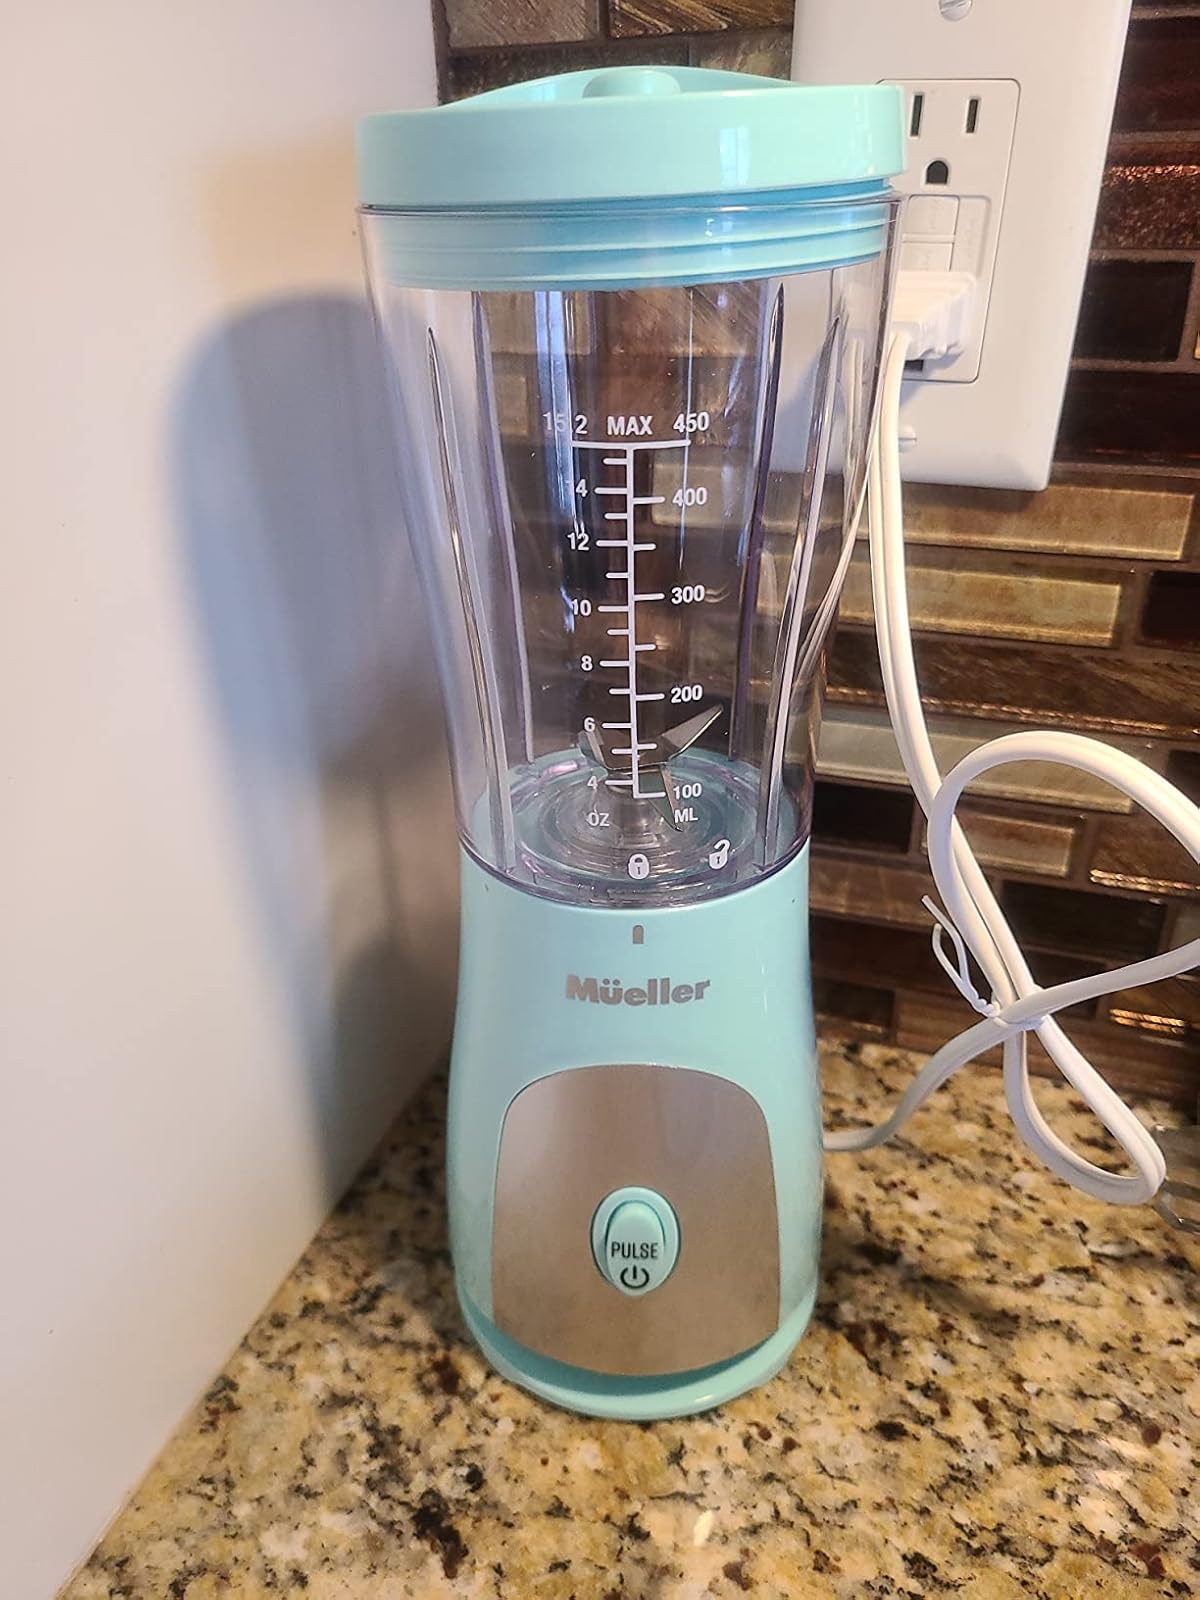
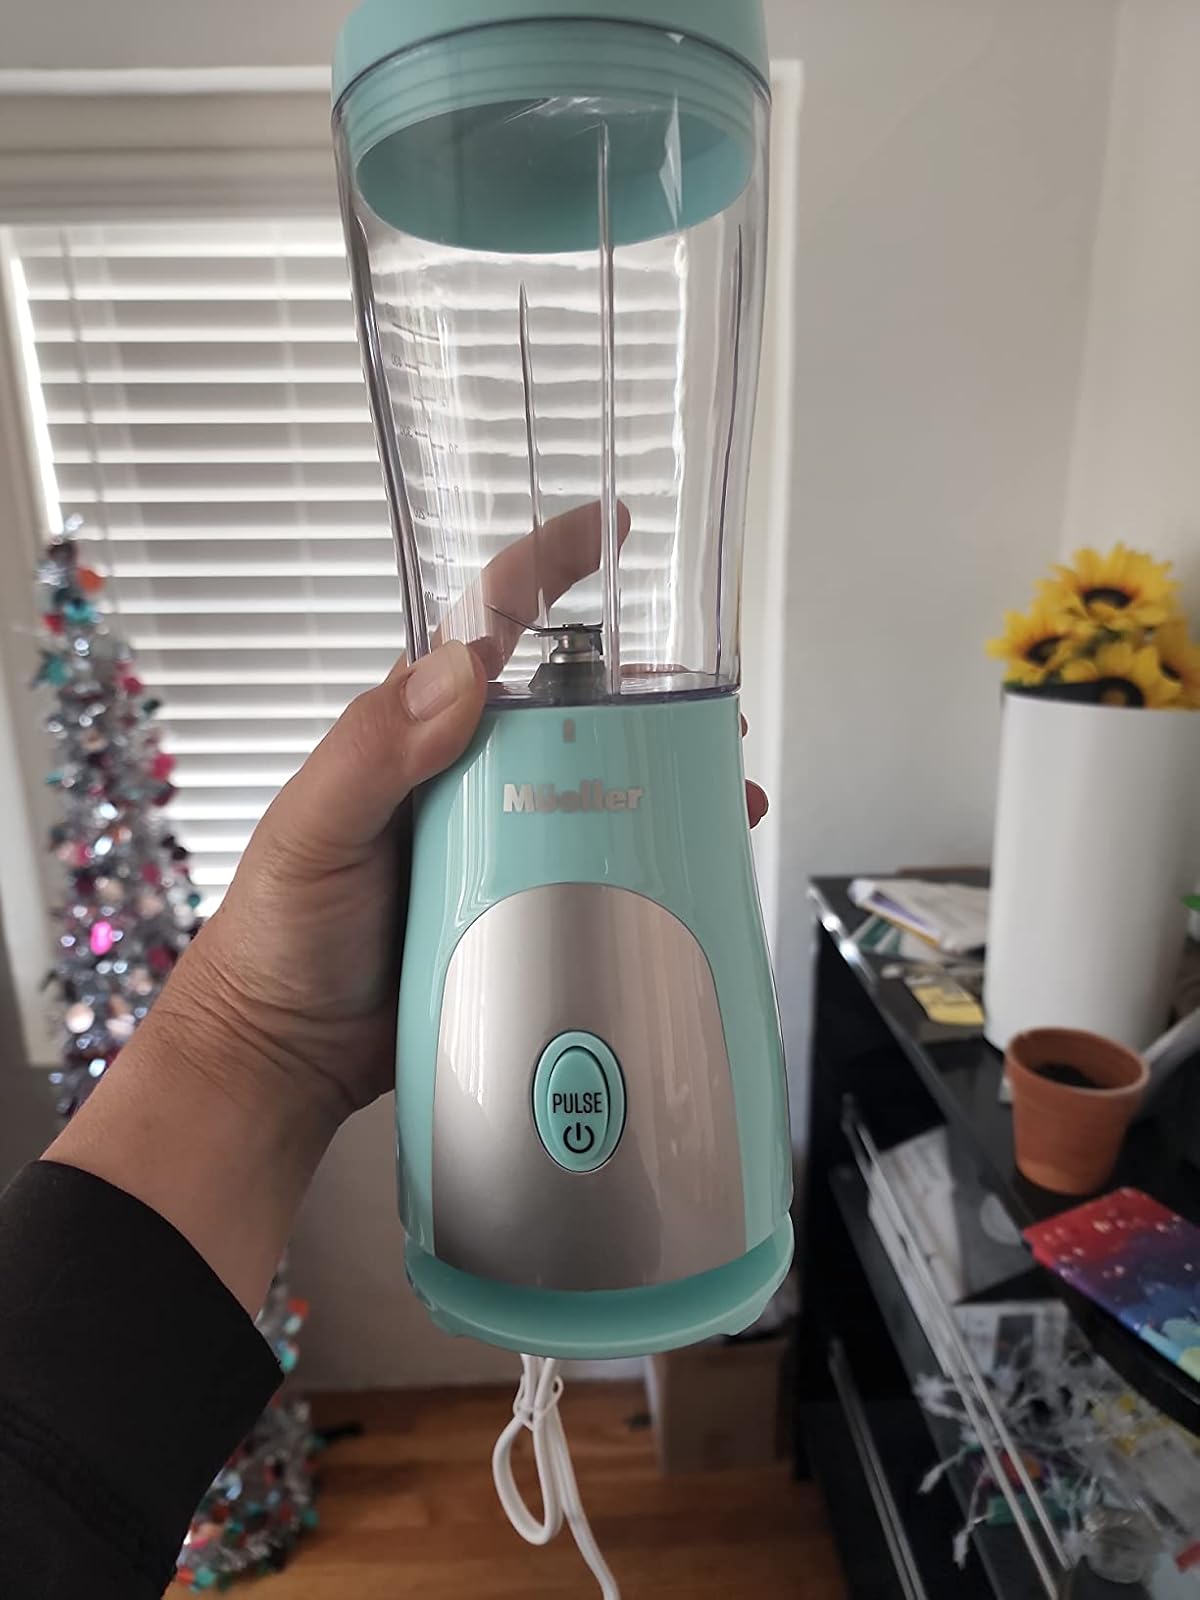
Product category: items_blender
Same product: yes